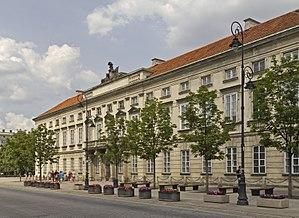
L’Académie polonaise de littérature, en polonais : Polska Akademia Literatury, était une institution culturelle de la Deuxième République de Pologne, inspirée par l'Académie française et l'Académie des inscriptions et belles-lettres.
La famille Tyszkiewicz est une famille de l'aristocratie polonaise dont les origines remontent à des ancêtres magnats de Ruthénie à l'époque du grand-duché de Lituanie. Leur noblesse a été confirmée en Pologne, sous le régime de la République des Deux Nations, et dans l'Empire russe. Sigismond II de Pologne leur a donné le titre de comte au XVIᵉ siècle, titre reconnu - en plus de leur noblesse antérieurement - par l'Autriche-Hongrie à la fin du XIXᵉ siècle, et par l'Empire russe en 1902.